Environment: real
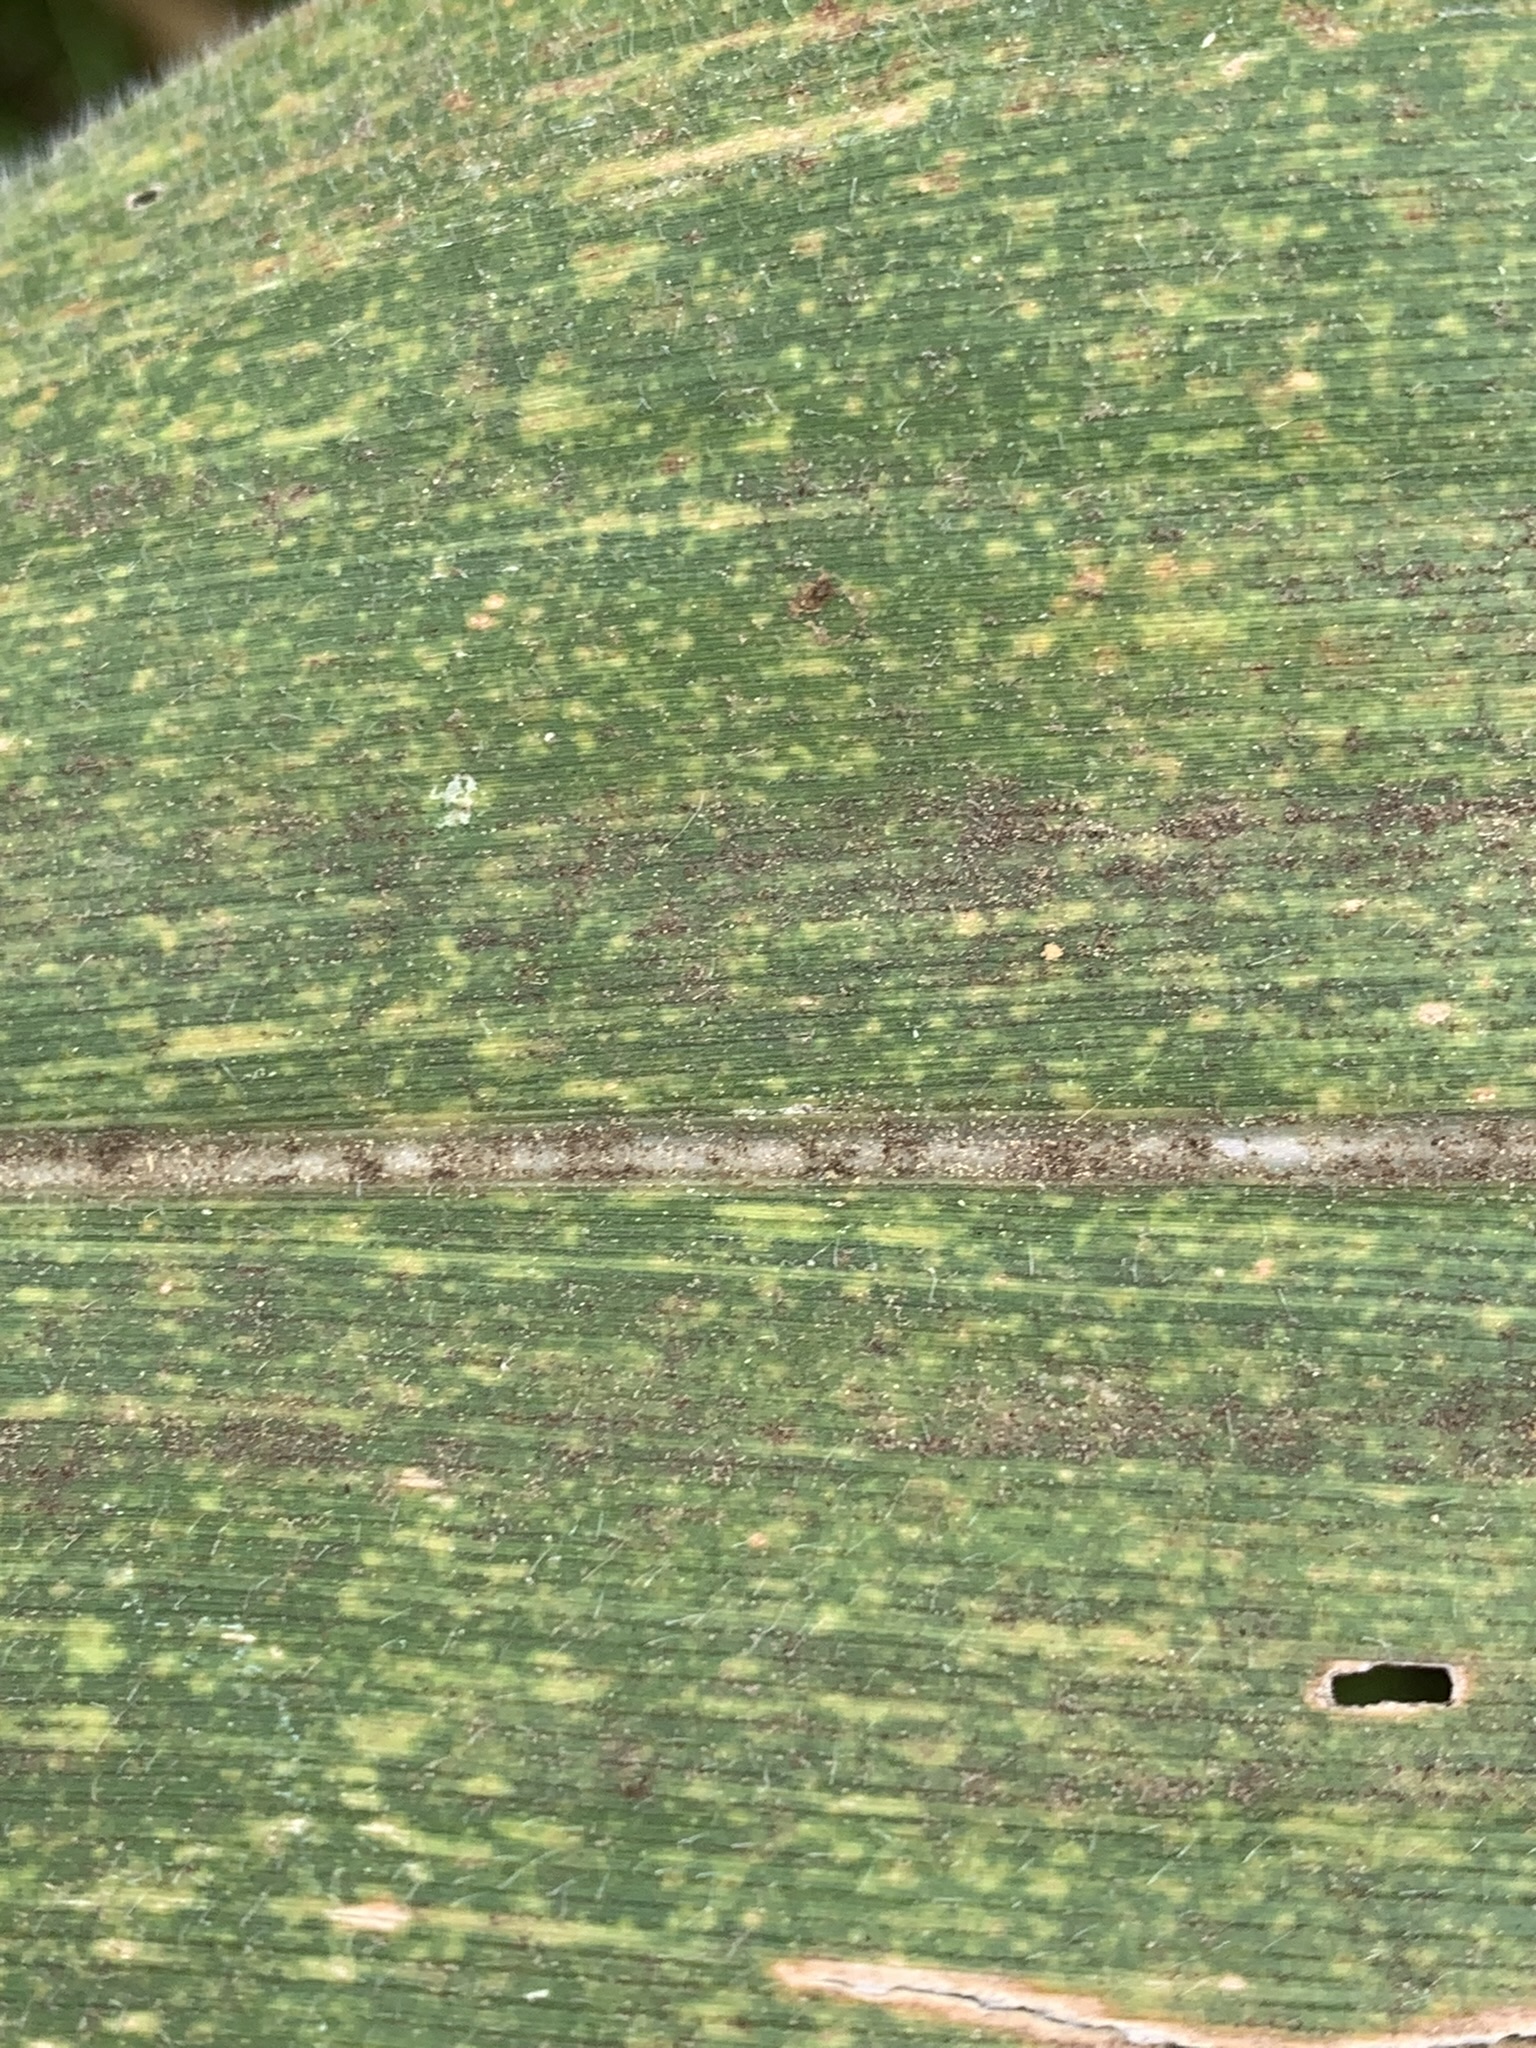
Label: lethal_necrosis